San Salvador Island

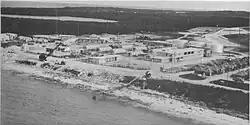
The USCG LORAN Station San Salvador under construction in the late 1950s

Christopher Columbus's voyages west were sponsored by Spain in the hopes that he would reach China and the East Indies, circumventing both Turkish and Portuguese control of the eastern and southern routes of the lucrative spice trade. Letters from Columbus to the Spanish monarchs IsabellaI of Castile and FerdinandII of Aragon record that the first island sighted during his first voyage was known to its Lucayan inhabitants as Guanahaní and that he renamed it San Salvador in thanks to God.